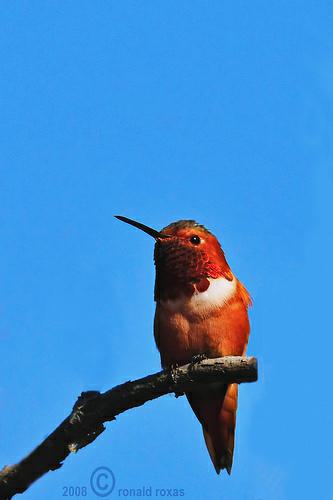
A photo of a rufous hummingbird